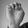
ASL letter: E